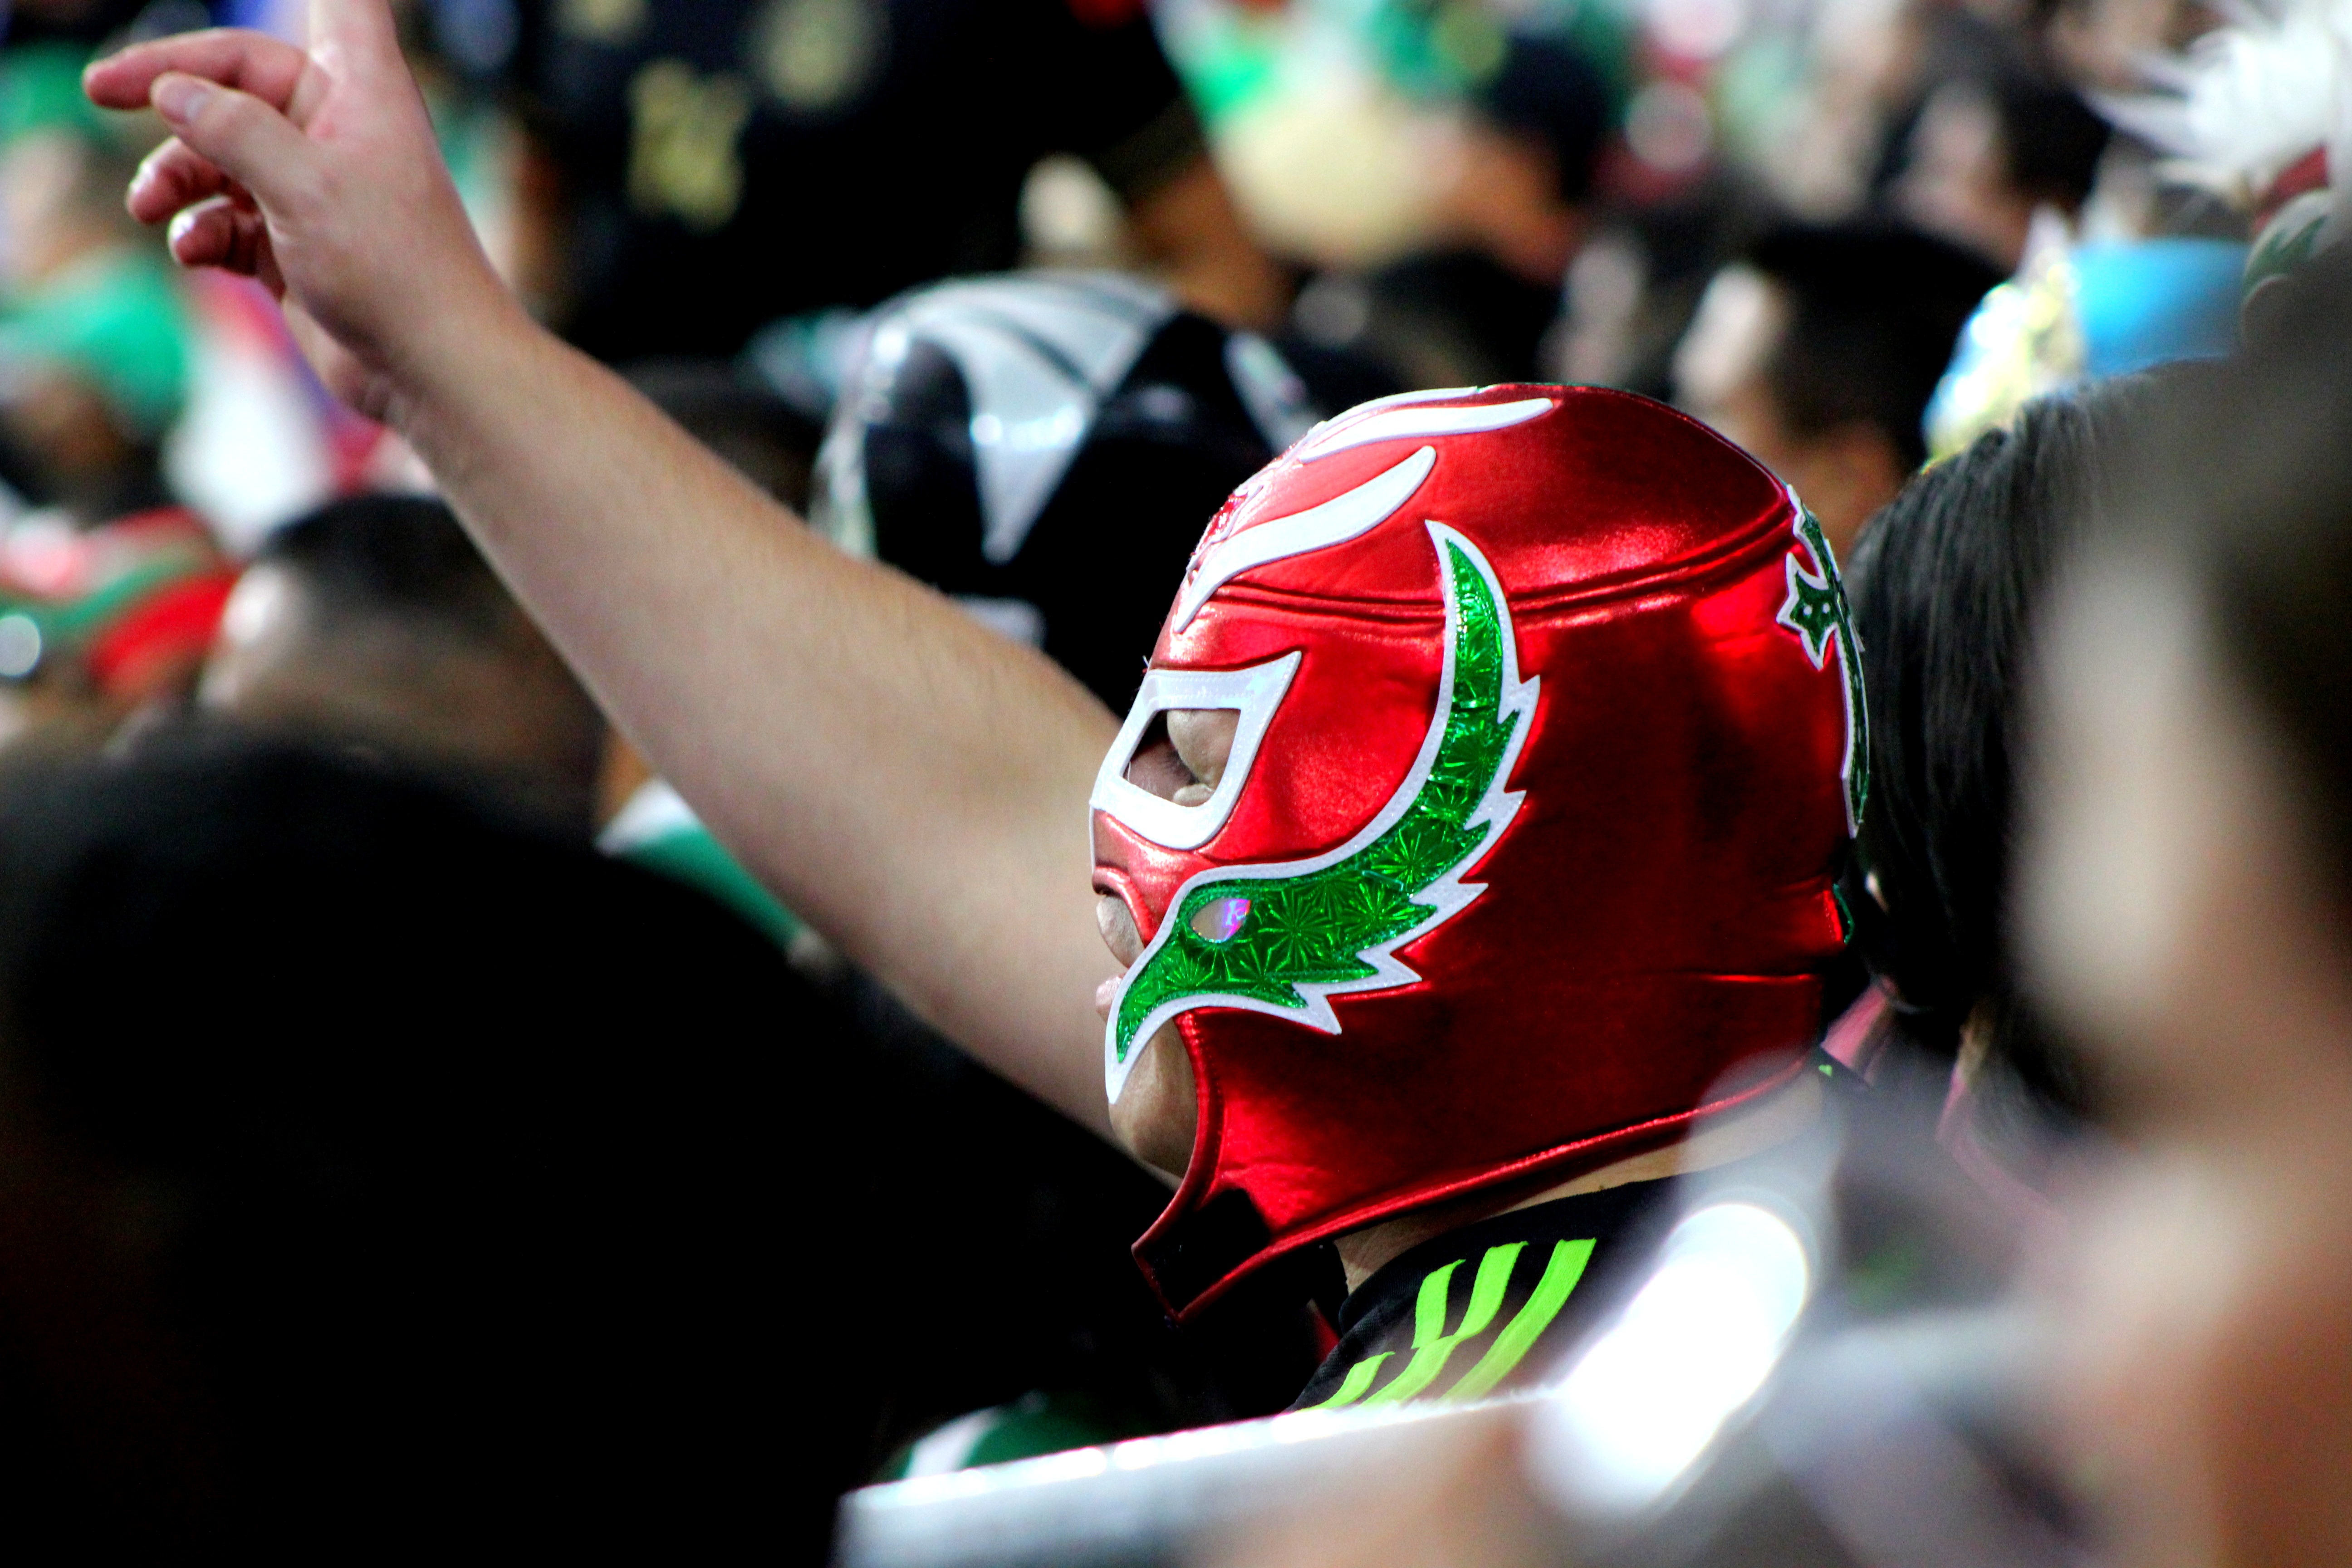
crowd, red, mask, sports, wrestling, mexican, basketball moves, slam dunk, mexican soccer